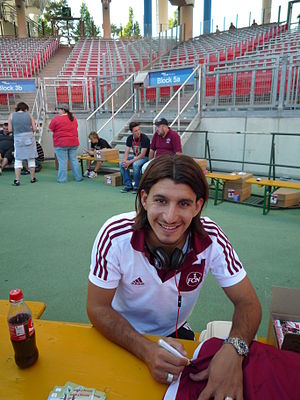
Almog Cohen
Almog Cohen er en israelsk fodboldspiller, der spiller som defensiv midtbanespiller hos den tyske 2. Bundesliga-klub FC Ingolstadt. Han har spillet for klubben siden sommeren 2013. Tidligere har han spillet for Maccabi Netanya i sit hjemland, der var hans første klub som seniorspiller.